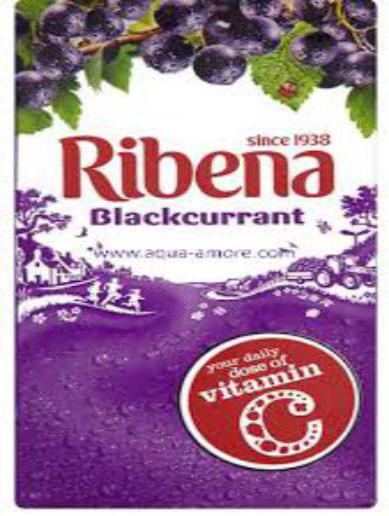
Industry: Food